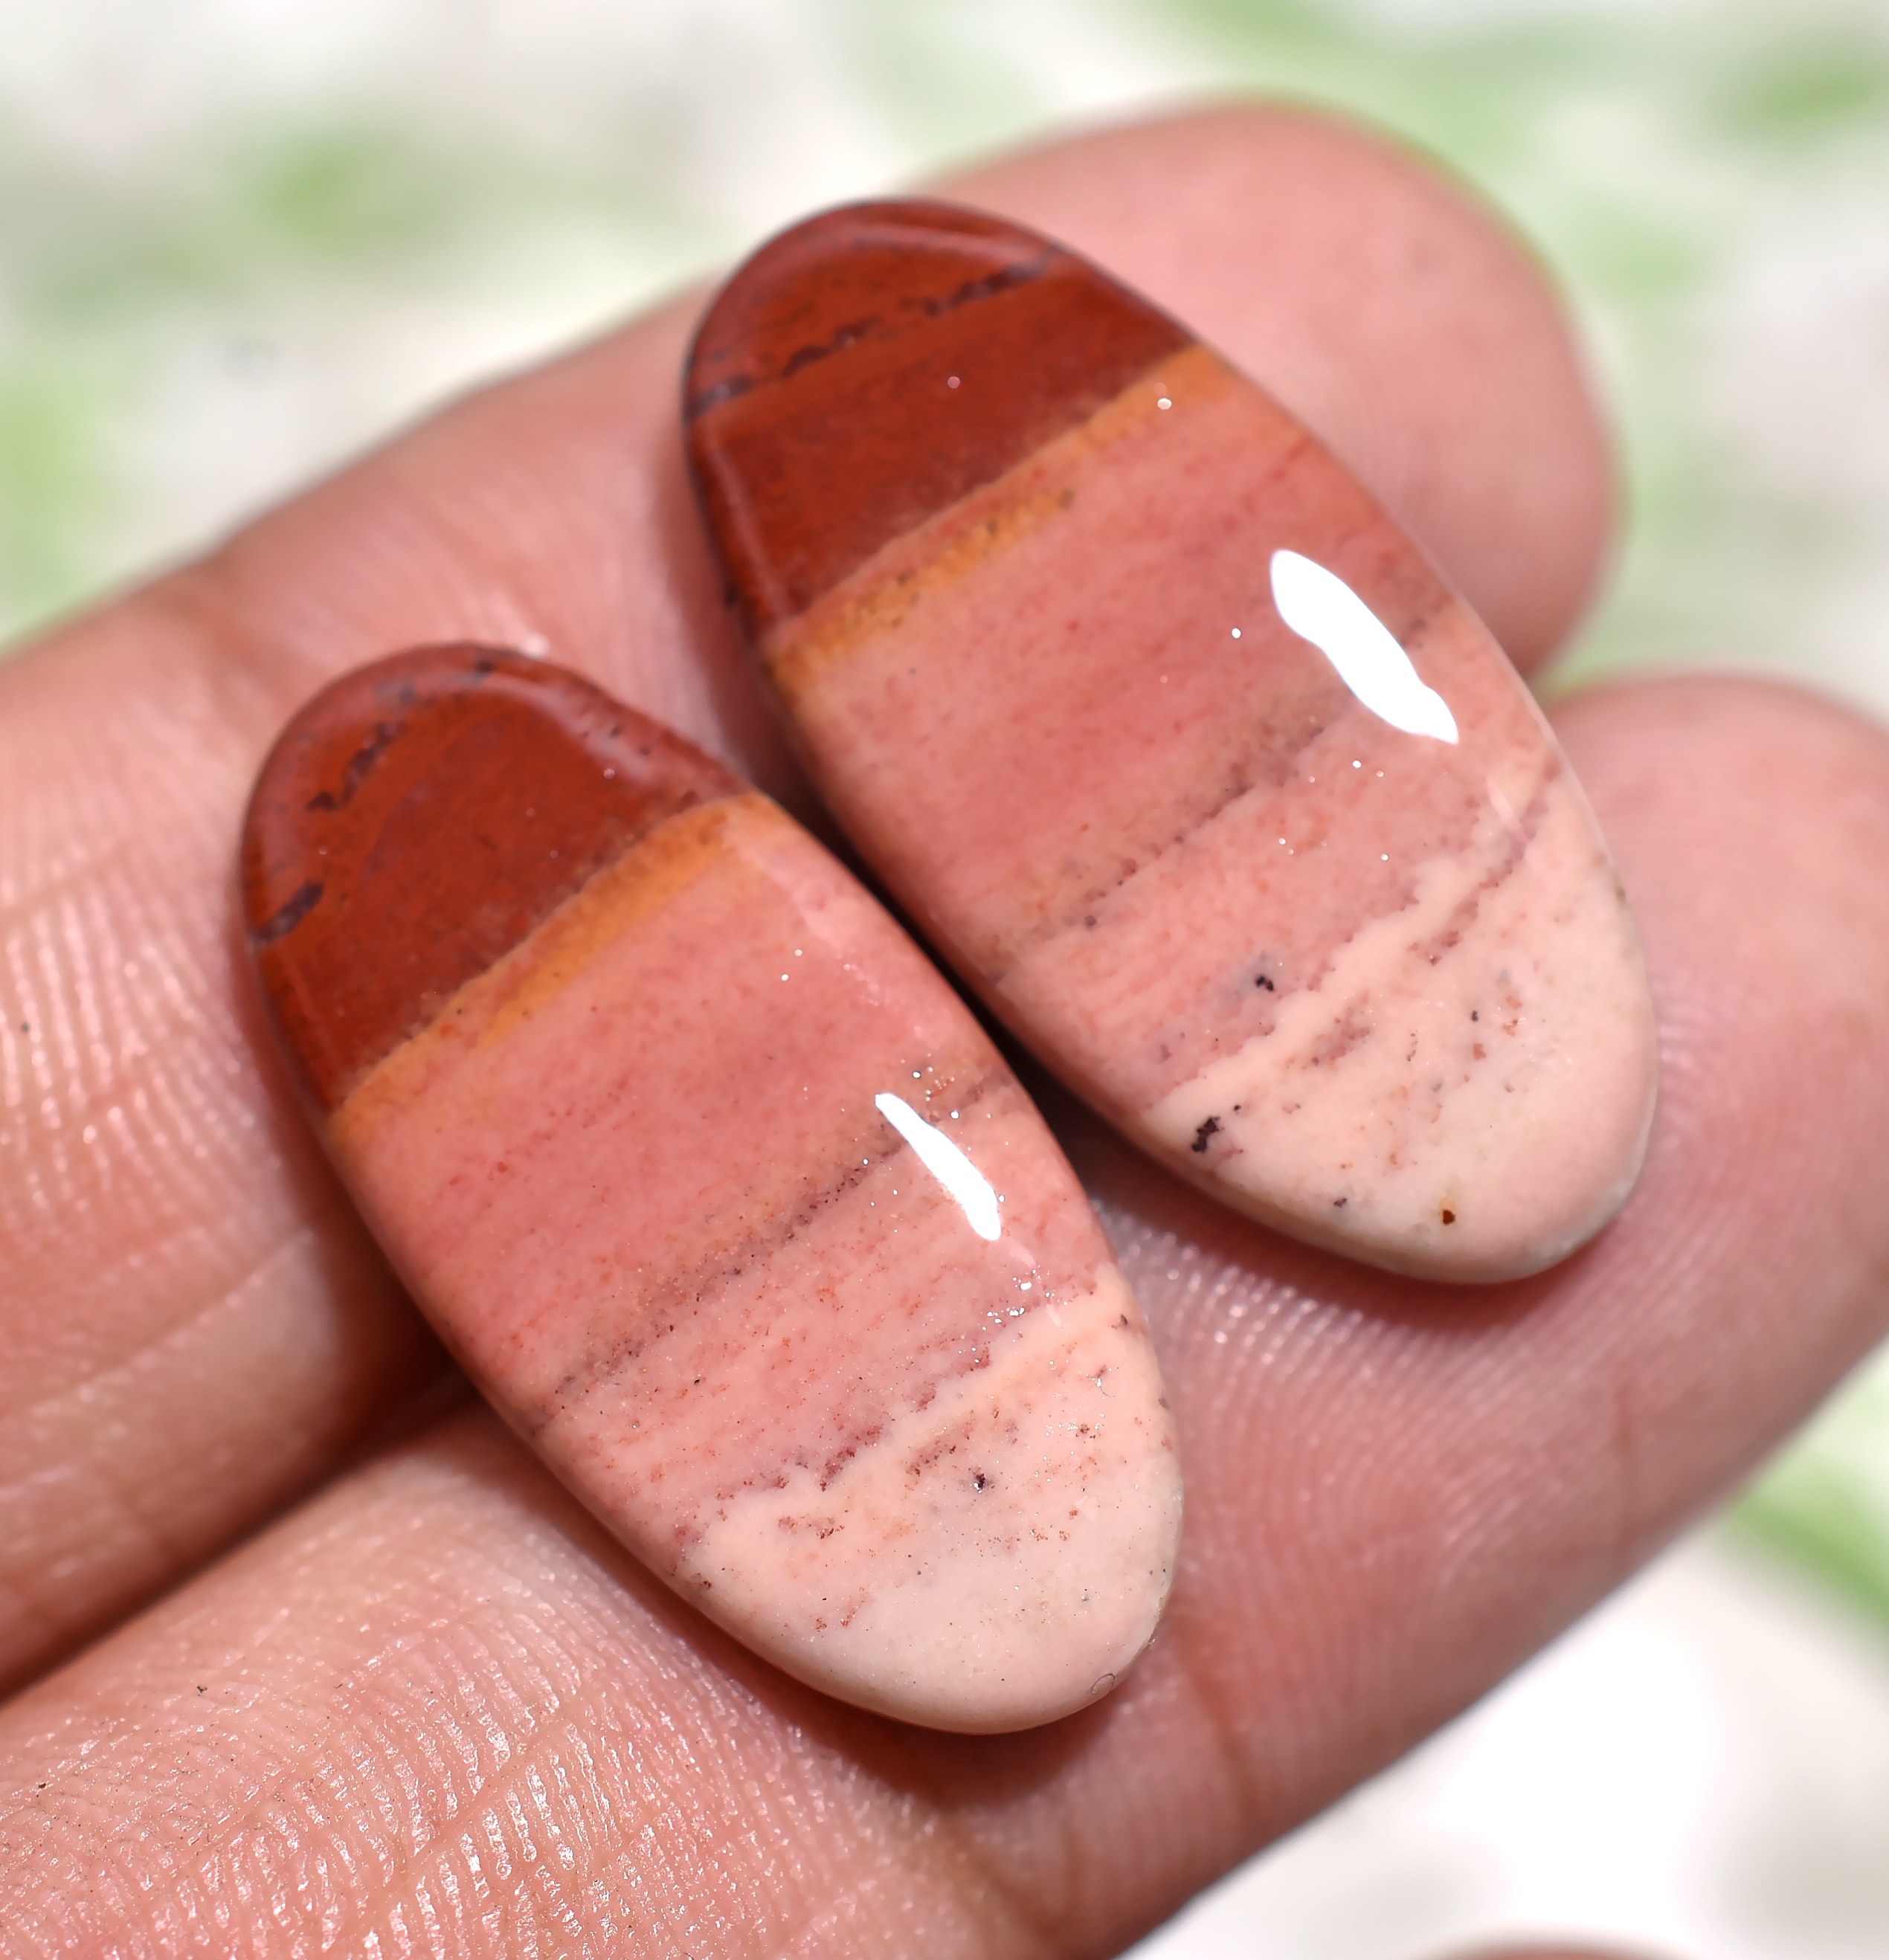
Dusky Pink Jasper Duo – Natural Tones Matching Gemstone Pair for Jewelry Creators
GD-7894 11x23x2mm,/18ct Beautiful Desert Bloom Jasper oval gemstone pair featuring warm earthy tones and natural patterns. A perfect matching set for creating elegant handmade earrings and designer jewelry pieces.
Category: Arts & Entertainment > Hobbies & Creative Arts > Arts & Crafts > Art & Crafting Materials > Embellishments & Trims > Loose Stones > Cabochons